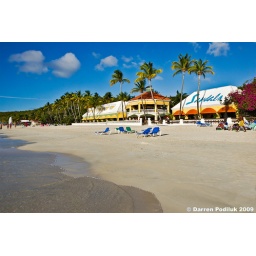
Standing in the ocean looking towards the Eleanor's restaurant. Lots of free chairs on the beach all day long.